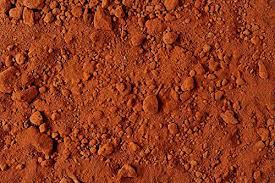
Soil type: Red soil